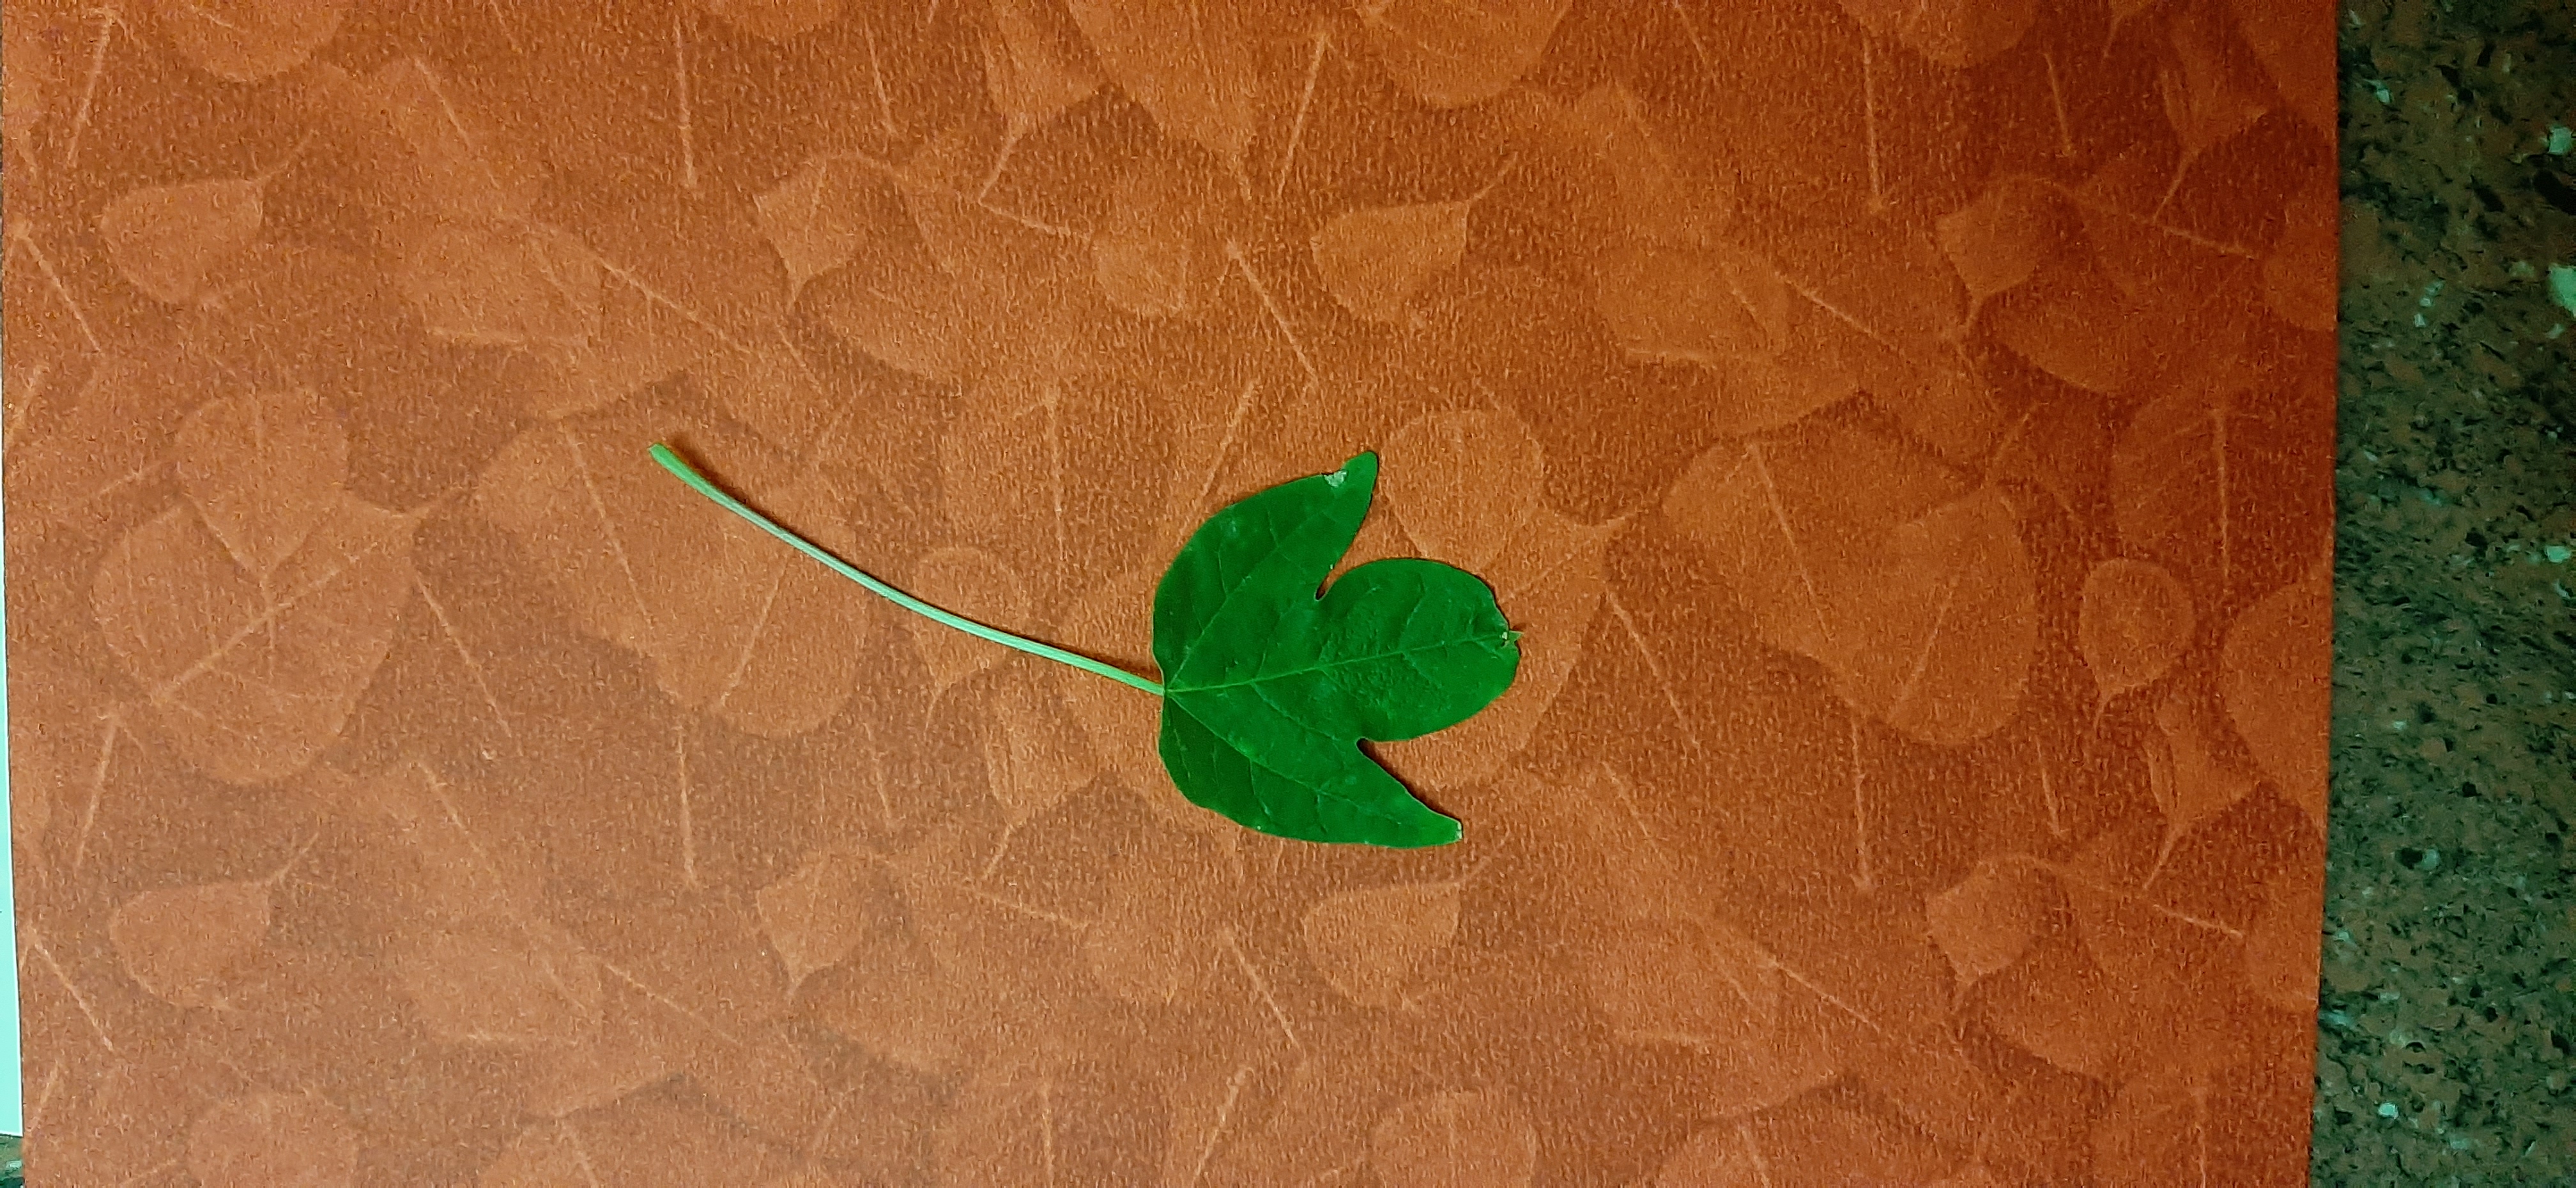
Plant: Papaya